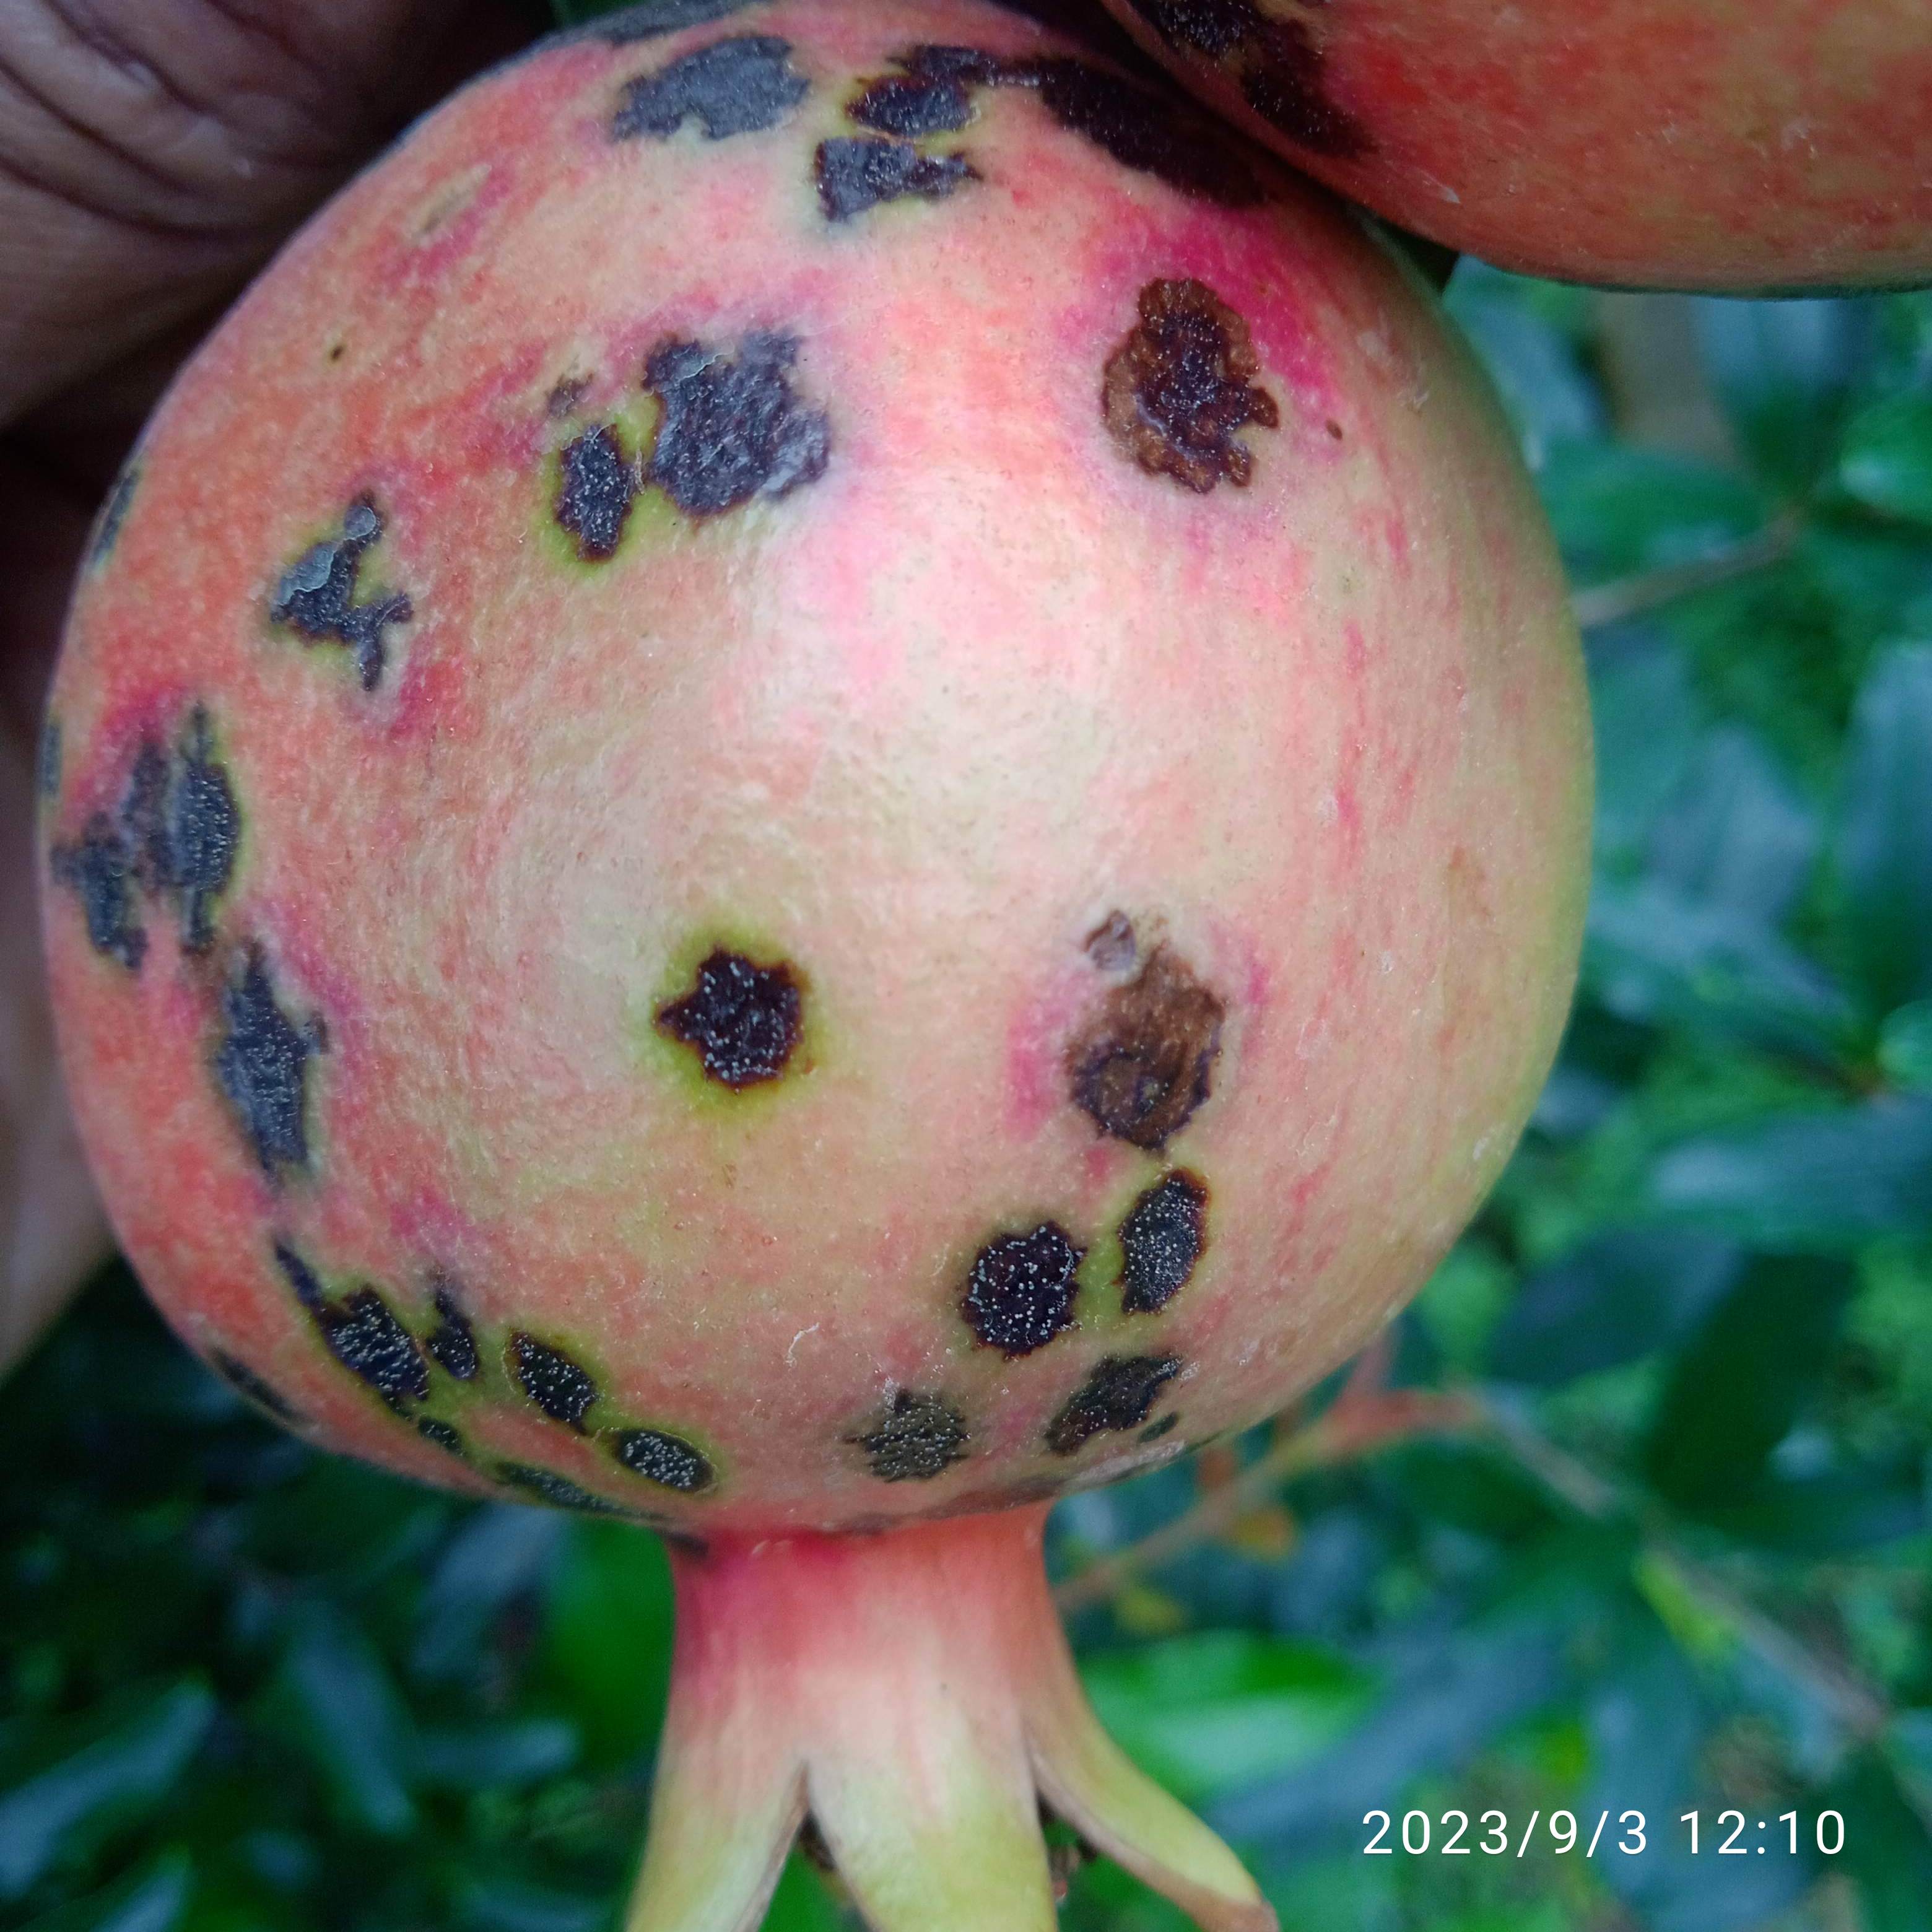
Label: Anthracnose